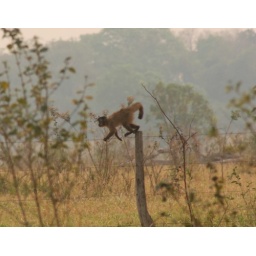
Capuchin Monkey on fence by road